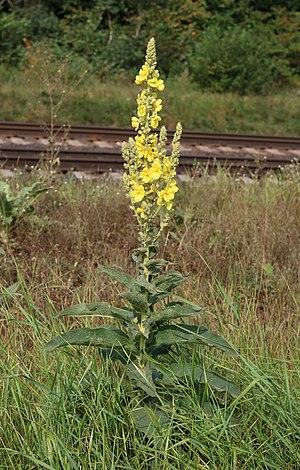
Cette liste de Tracheophyta de Bosnie-Herzégovine, ainsi que d’espèces introduites est un aperçu incomplet d’espèces de mousses, de fougères, de gymnospermes et d’angiospermes citées dans la littérature disponible en langues bosniaque, croate, serbe et serbo-croate. Cet aperçu n’inclue pas des espèces cultivées ni celles occasionnellement introduites.
La molène faux Phlomis, appelée aussi blanc de mai ou bouillon-blanc, est une plante de la famille des Scrophulariaceae, commune dans les champs incultes, sur les bords des routes, sur les décombres ensoleillés.